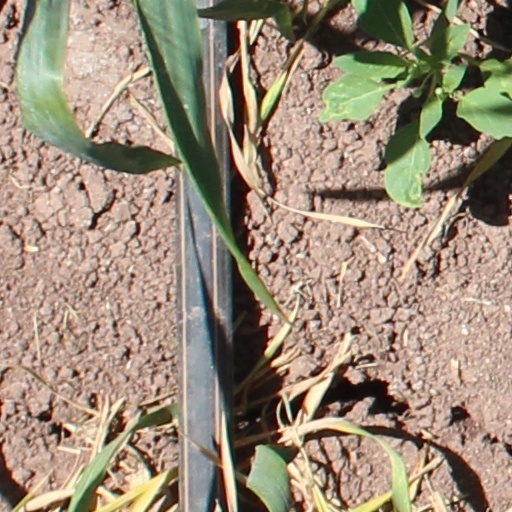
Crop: wheat